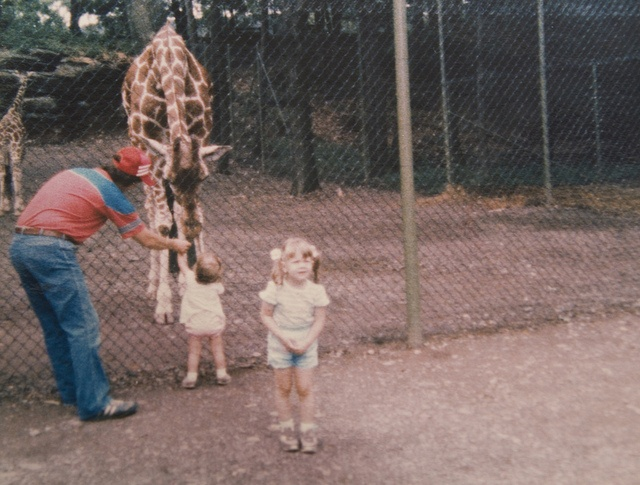
A man and two little girls standing in front of a giraffe.
A man and two little girls standing in front of a giraffe.
A young child petting the head of a giraffe through a fence.
A man and two little girls are at a giraffe exhibit.
a man is standing with a child by a giraffe